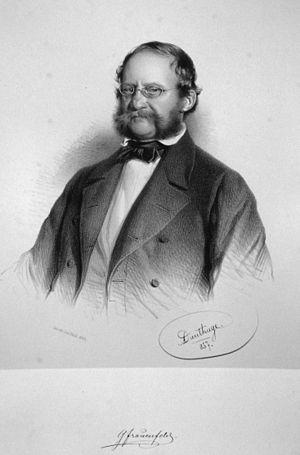
Georg von Frauenfeld est un naturaliste autrichien, né en 1807 et mort en 1873.